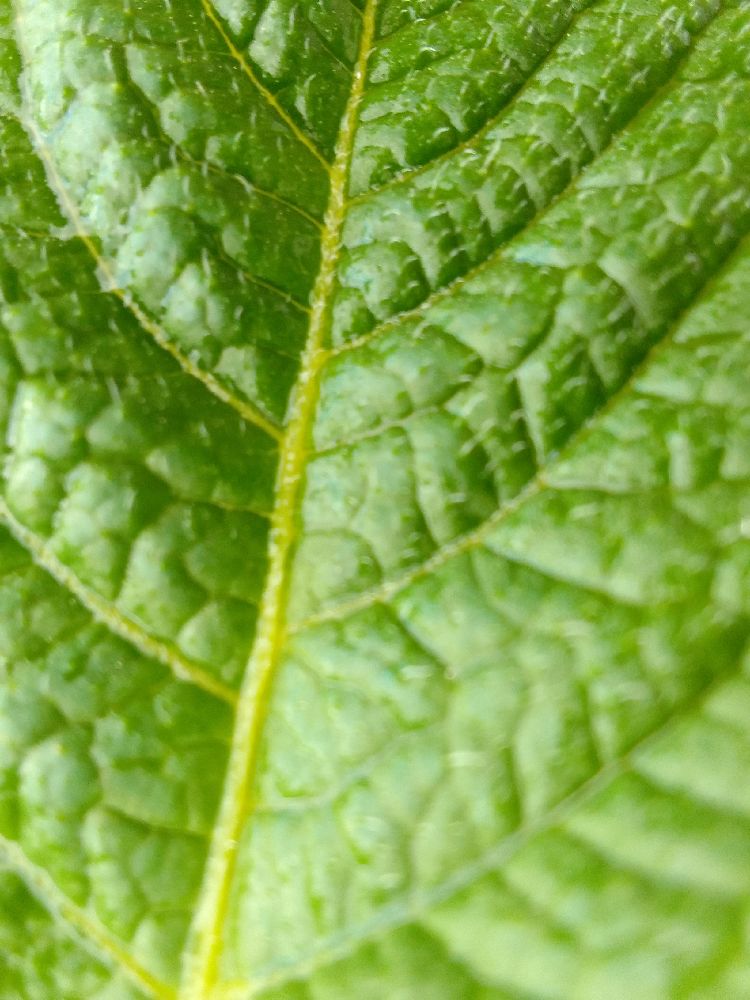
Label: Healthy